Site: brandenburg
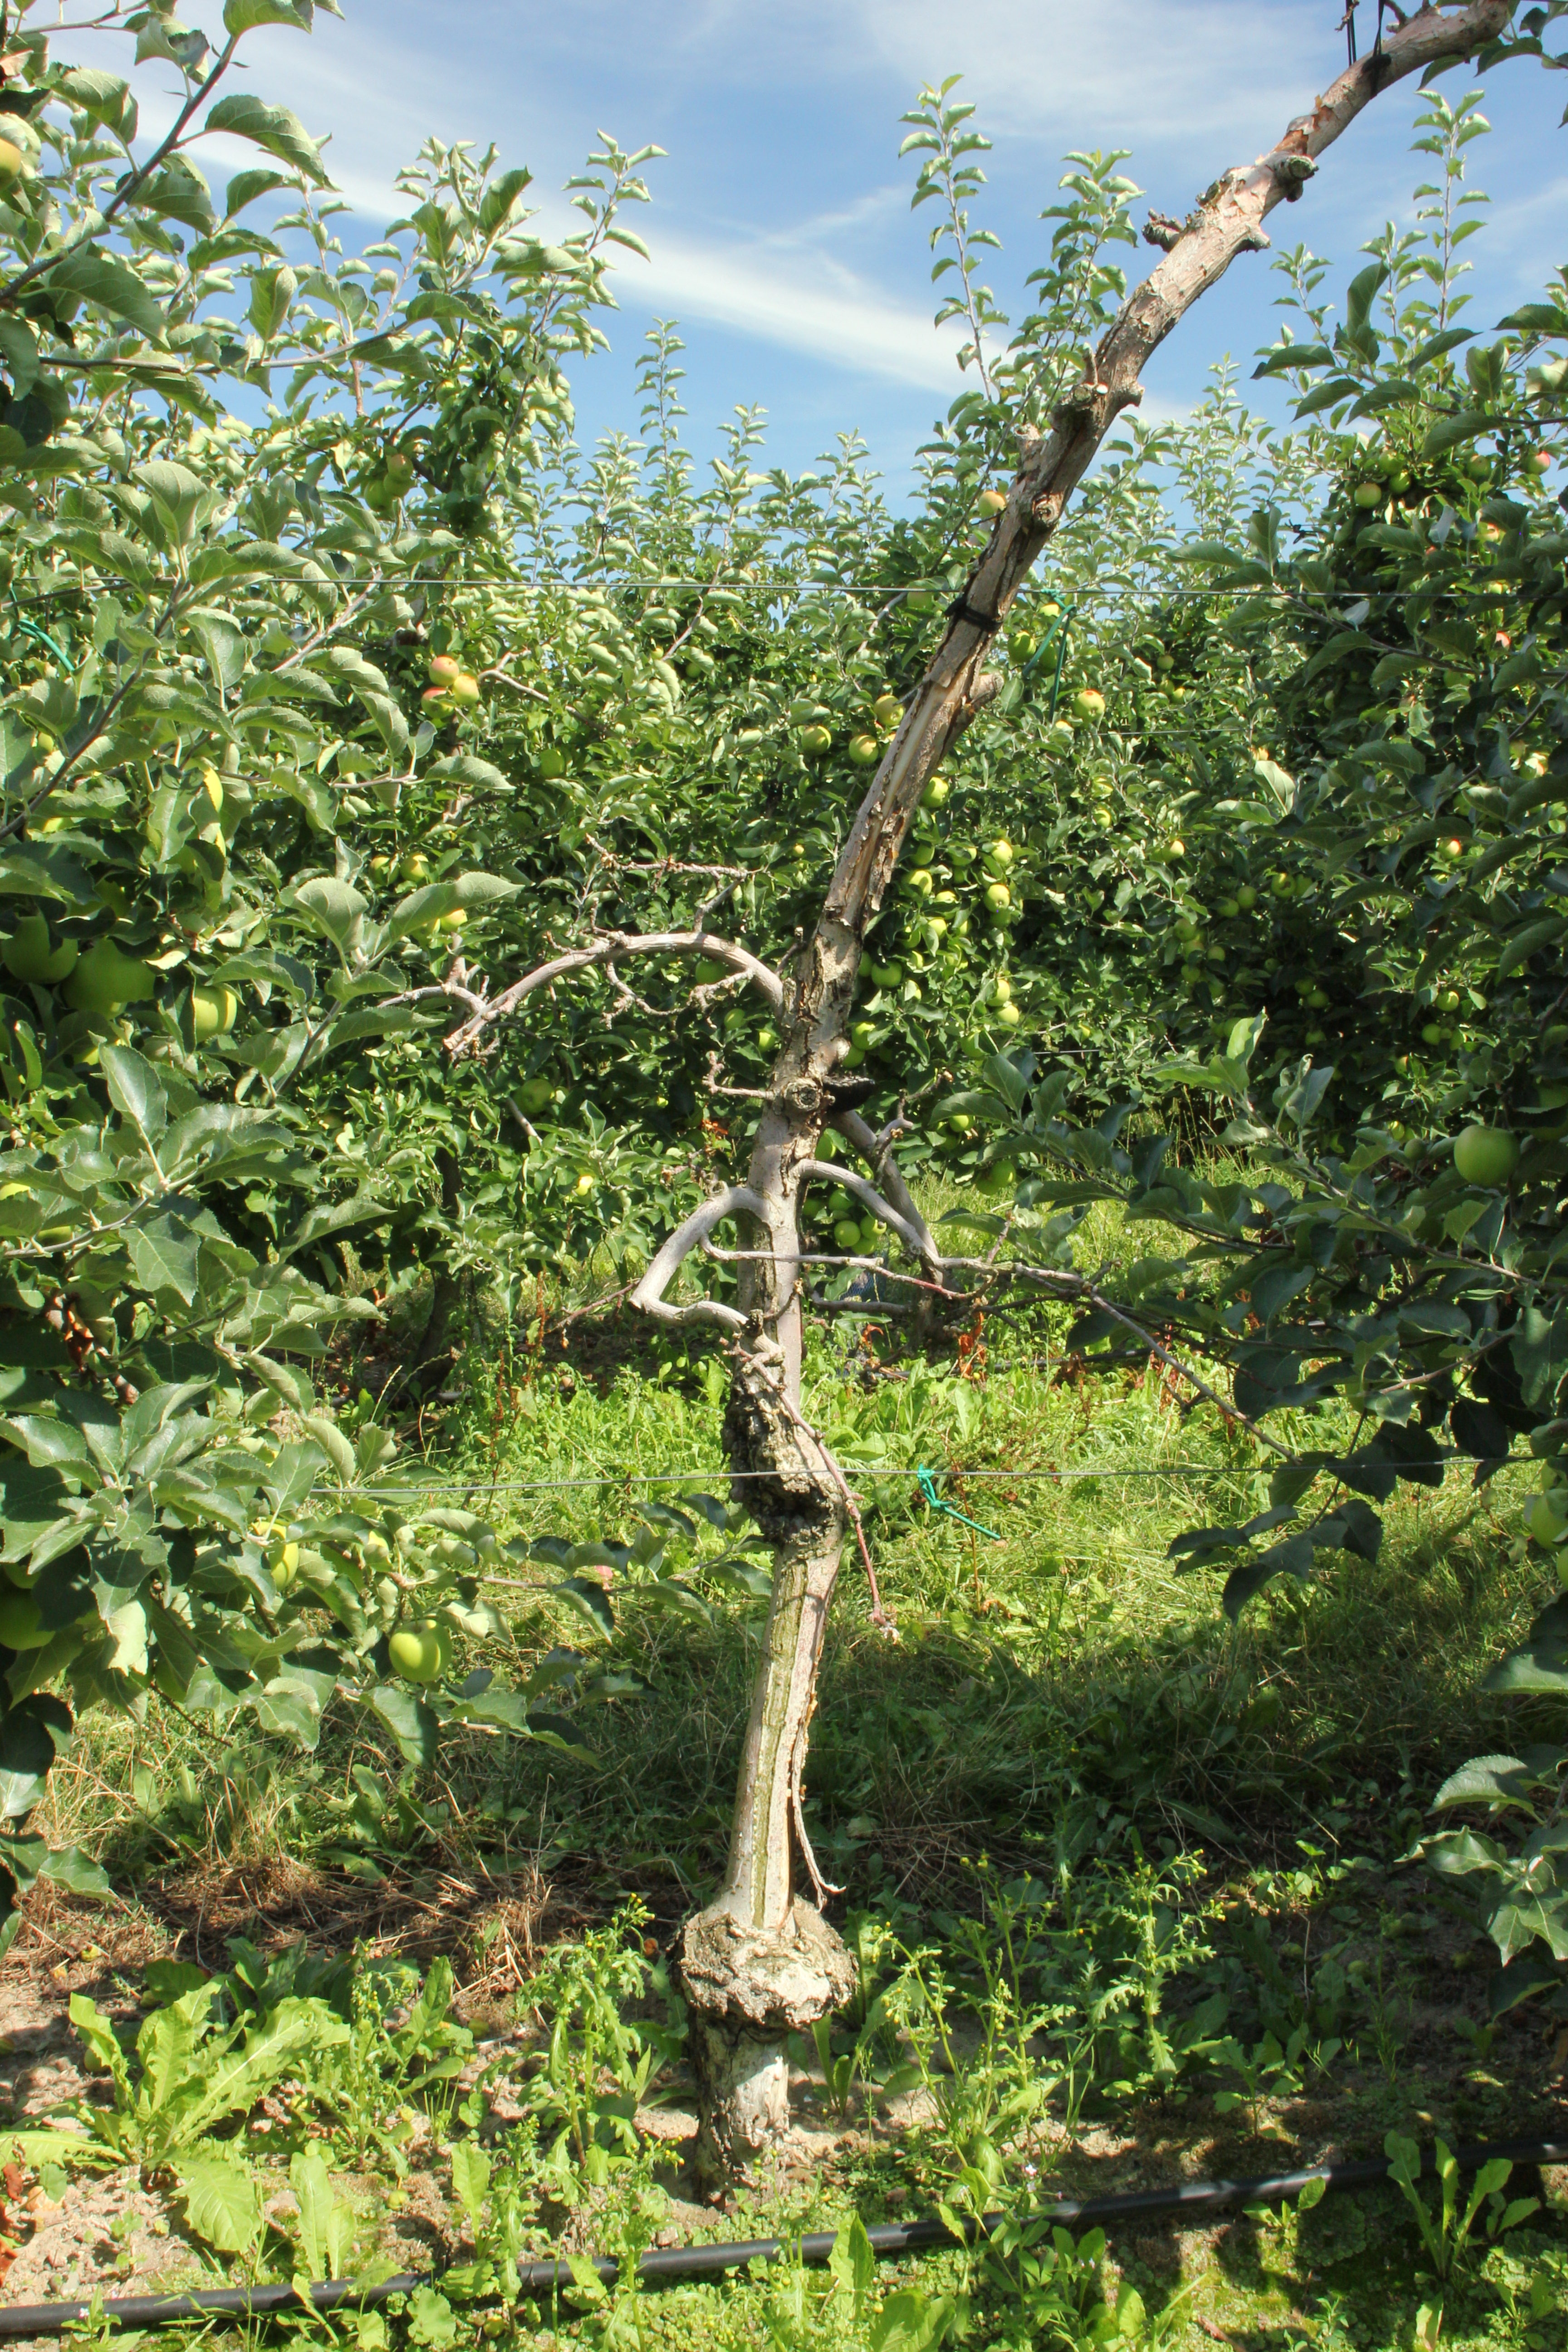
Growth stage (BBCH 77): Development of fruit